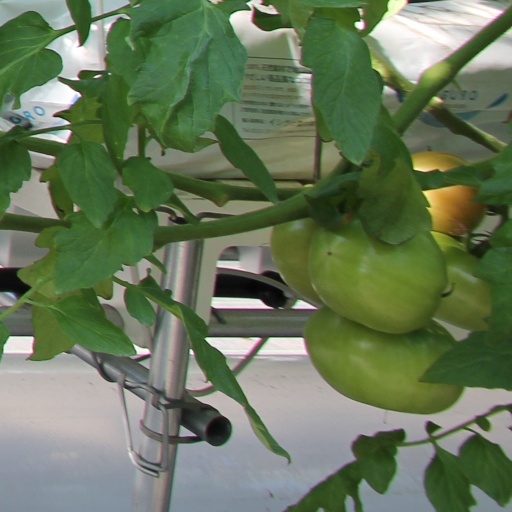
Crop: tomato